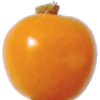
Label: Physalis 1